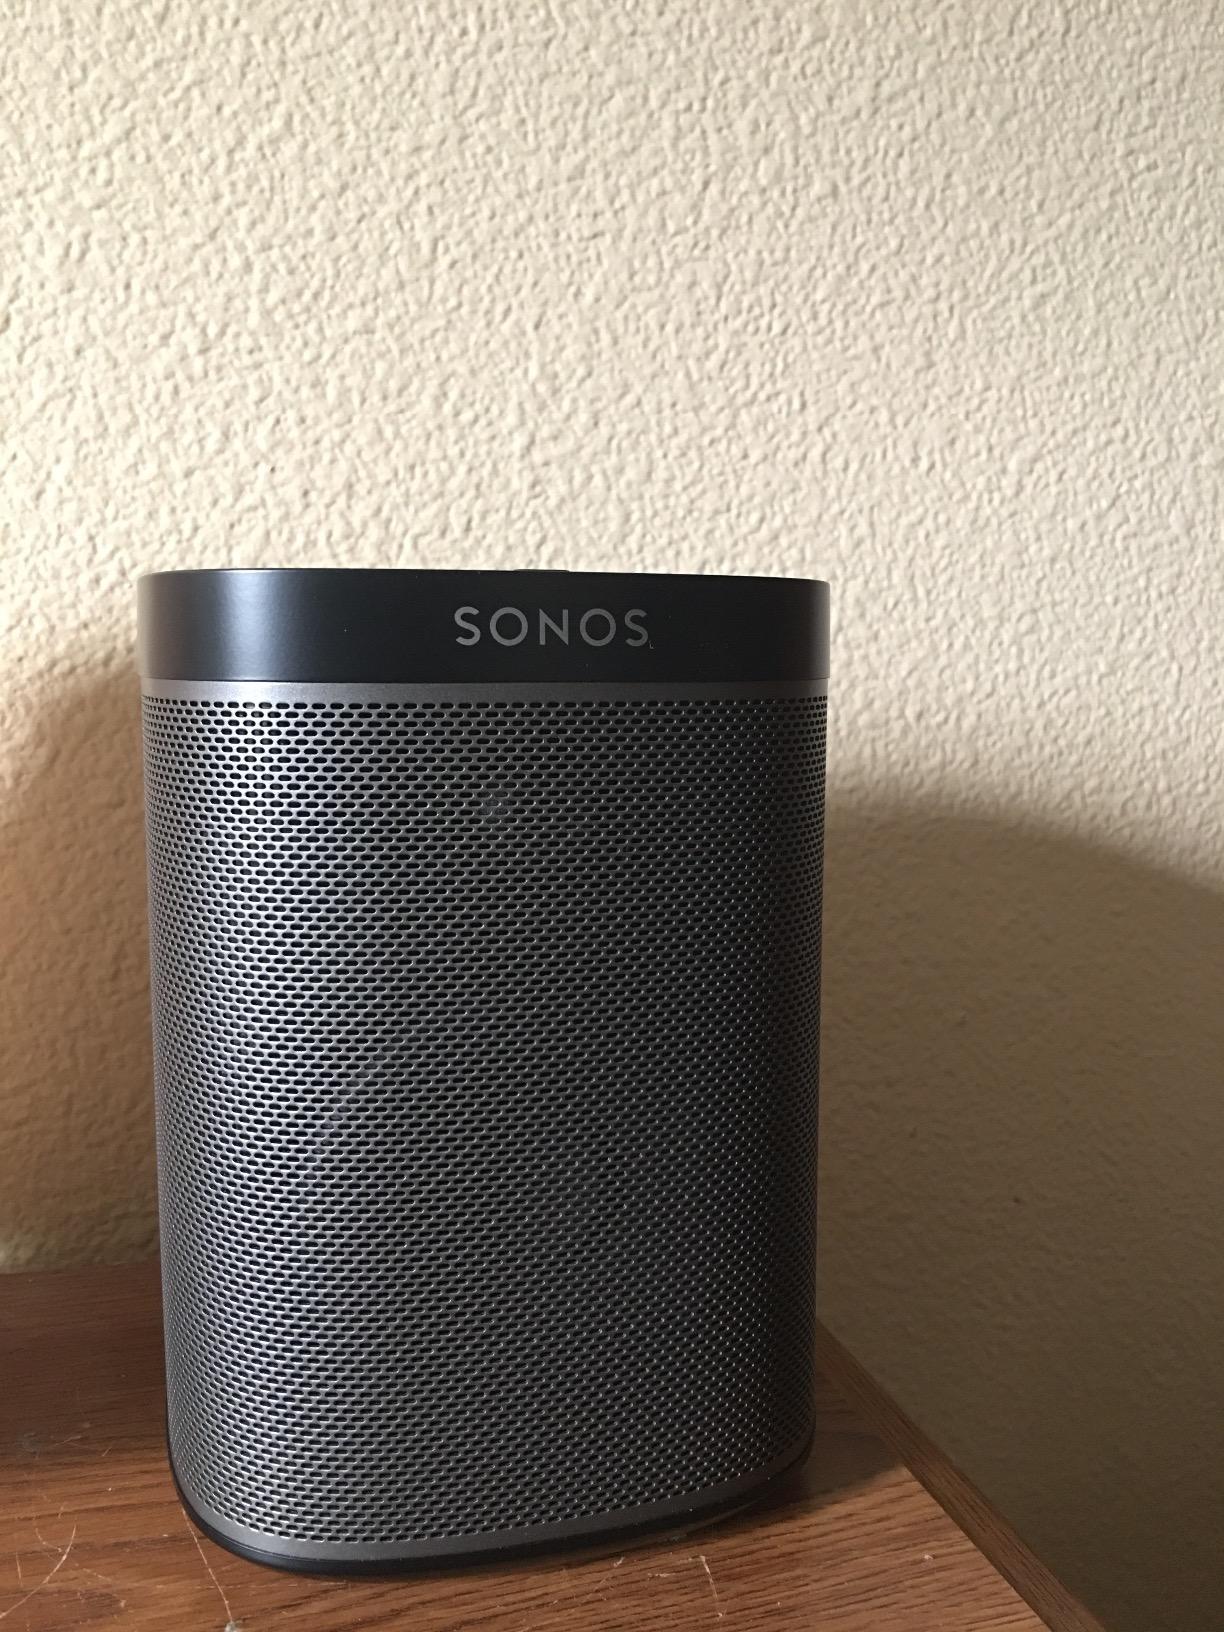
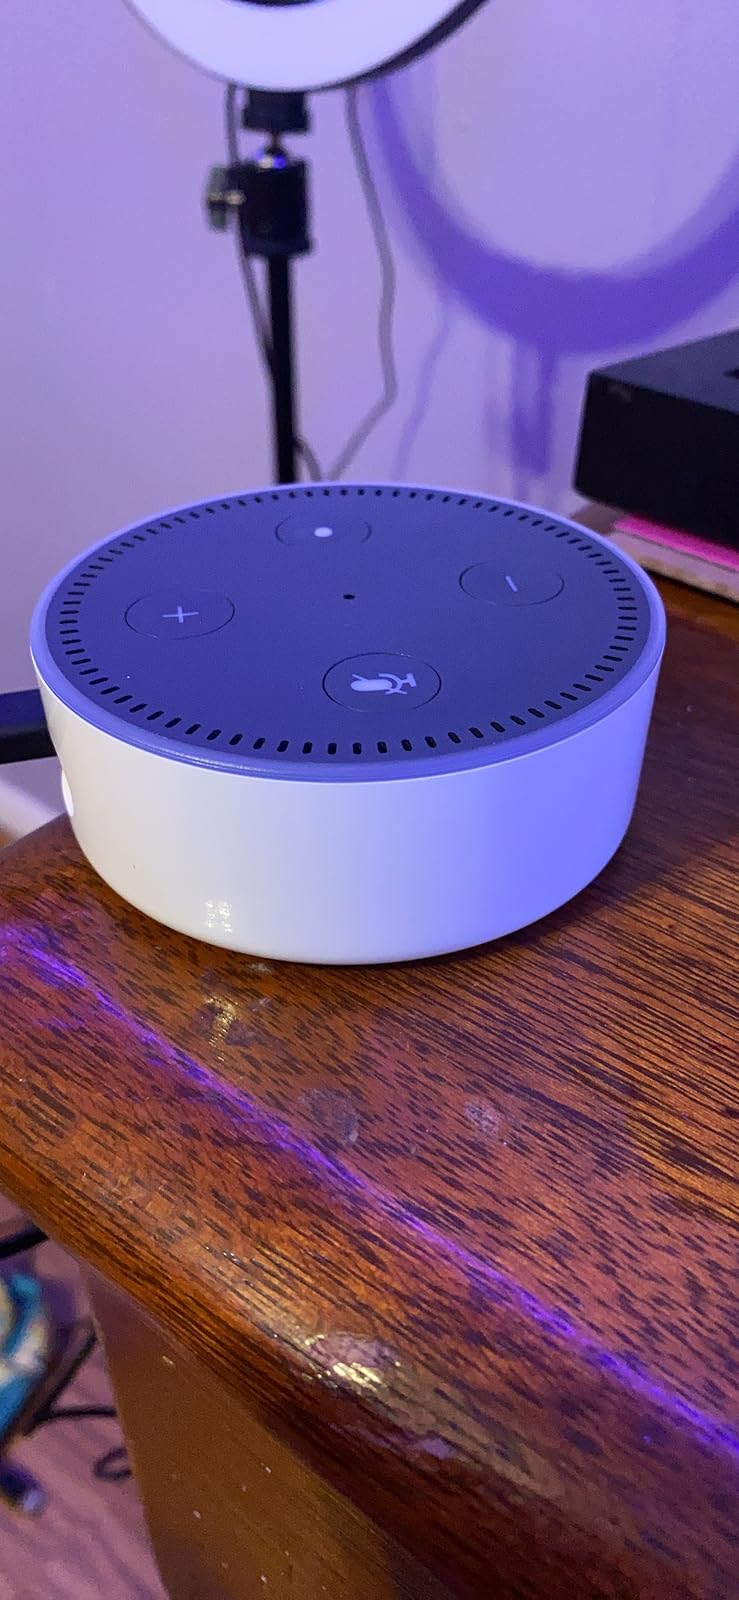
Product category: speaker
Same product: no